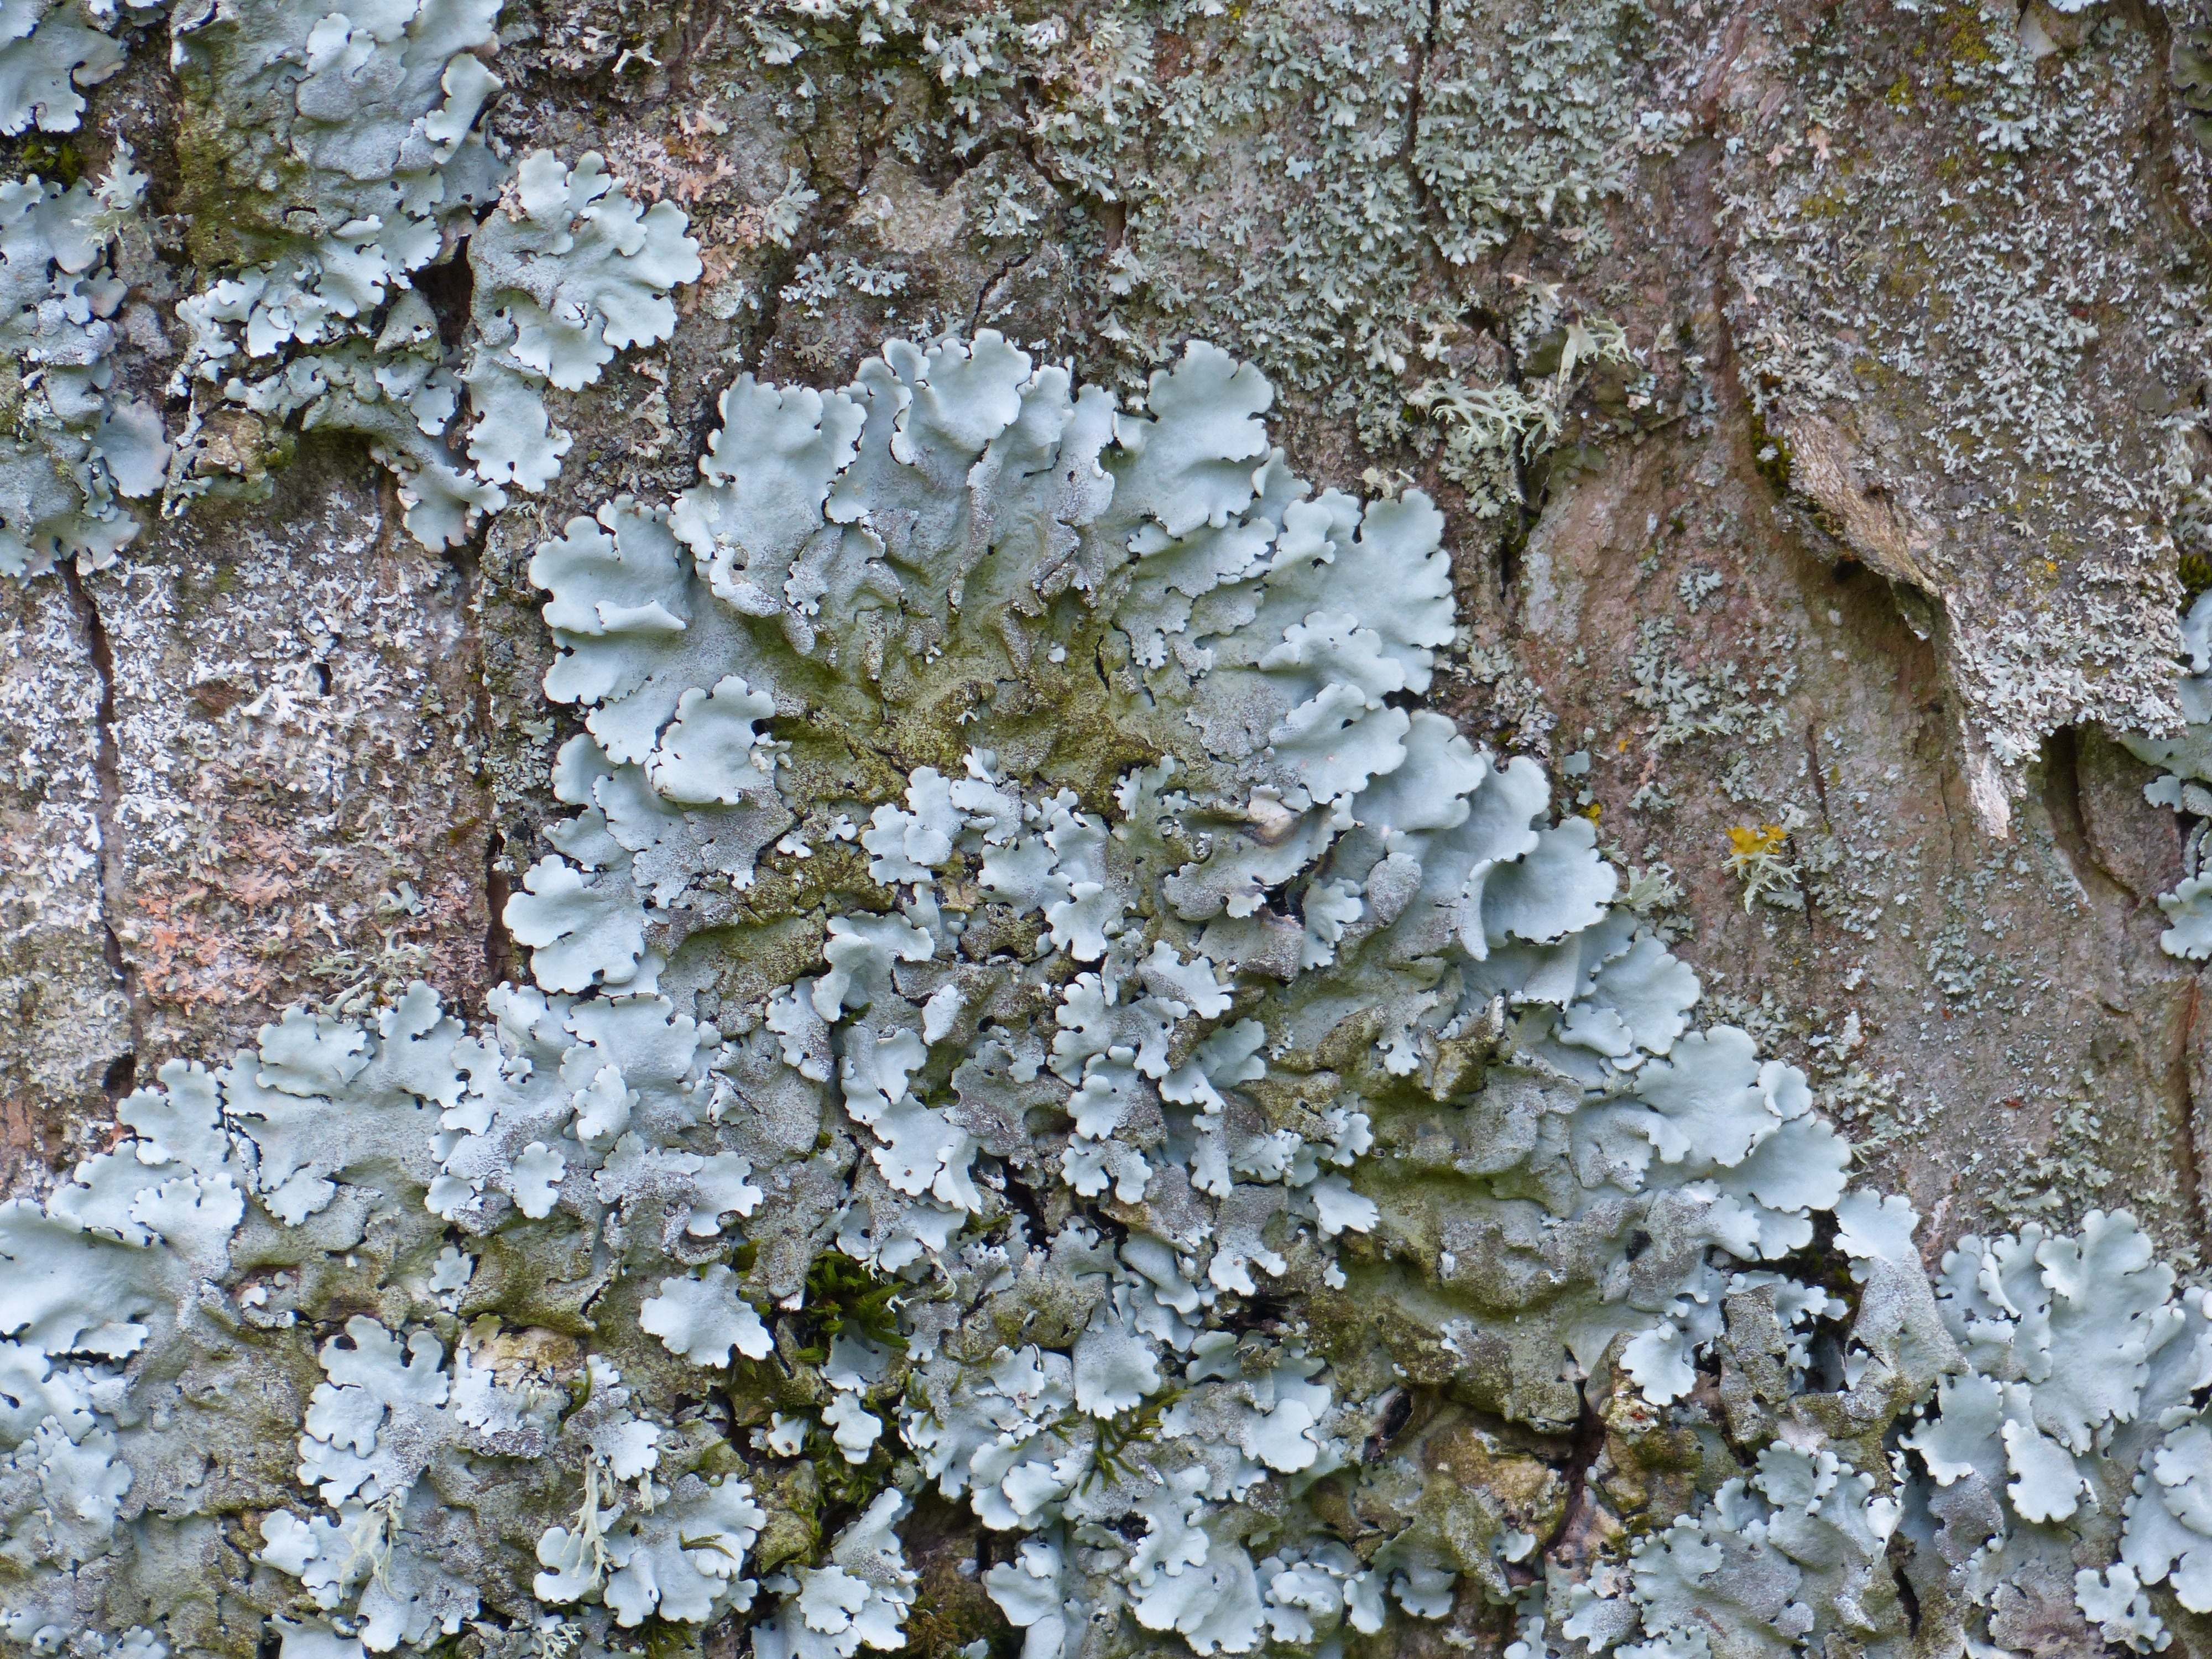
tree, nature, branch, blossom, winter, plant, leaf, flower, frost, trunk, ice, log, spring, botany, flora, season, tribe, lichen, shrub, flowering plant, infestation, blue grey, parmelia sulcata, leaf braid, woody plant, land plant